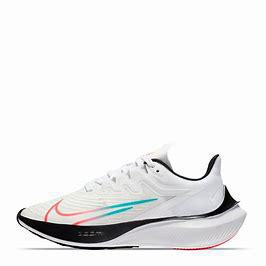
Brand: Nike
Model: Zoom Gravity